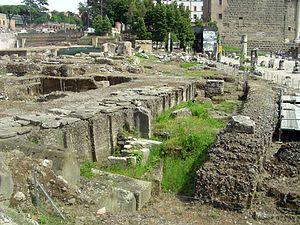
Le forum de Nerva ou forum transitorium est un des forums impériaux de Rome, l'avant-dernier à être construit, tout à la fin du Iᵉʳ siècle. Les travaux entrepris sous Domitien sont achevés sous Nerva. Il se situe dans l'actuel rione de Monti.